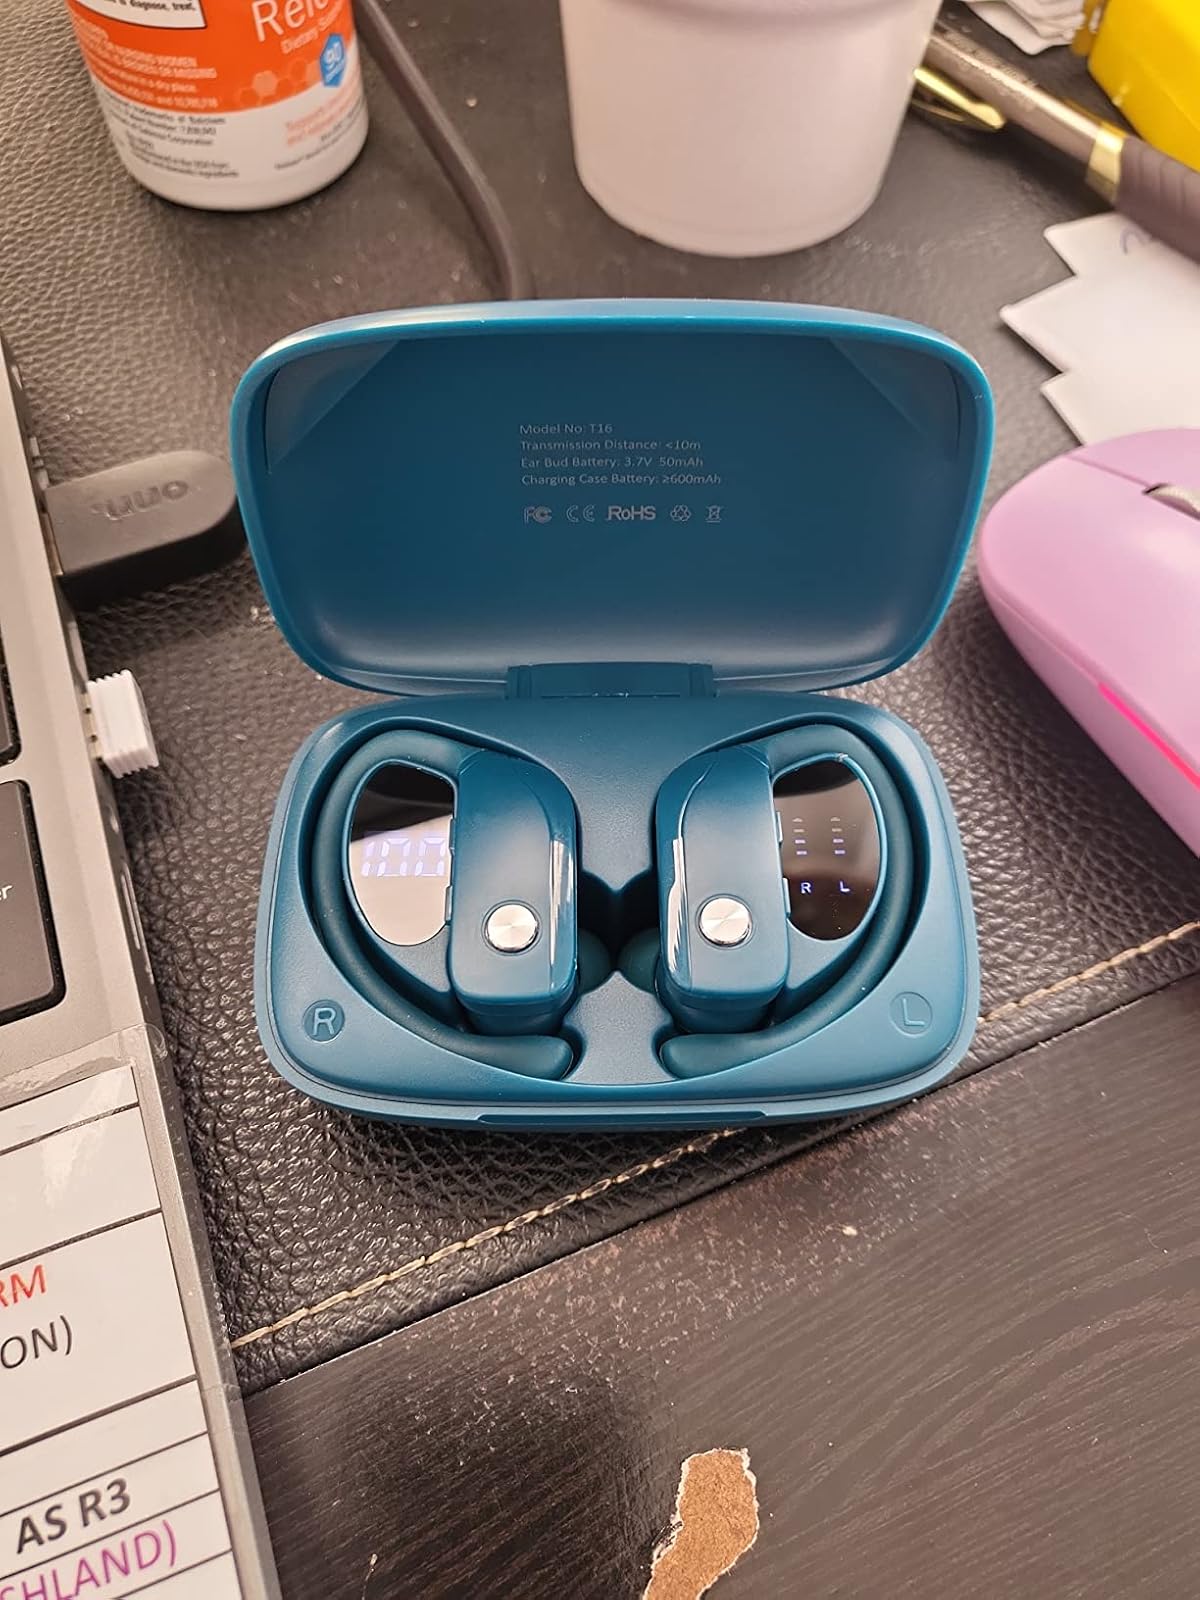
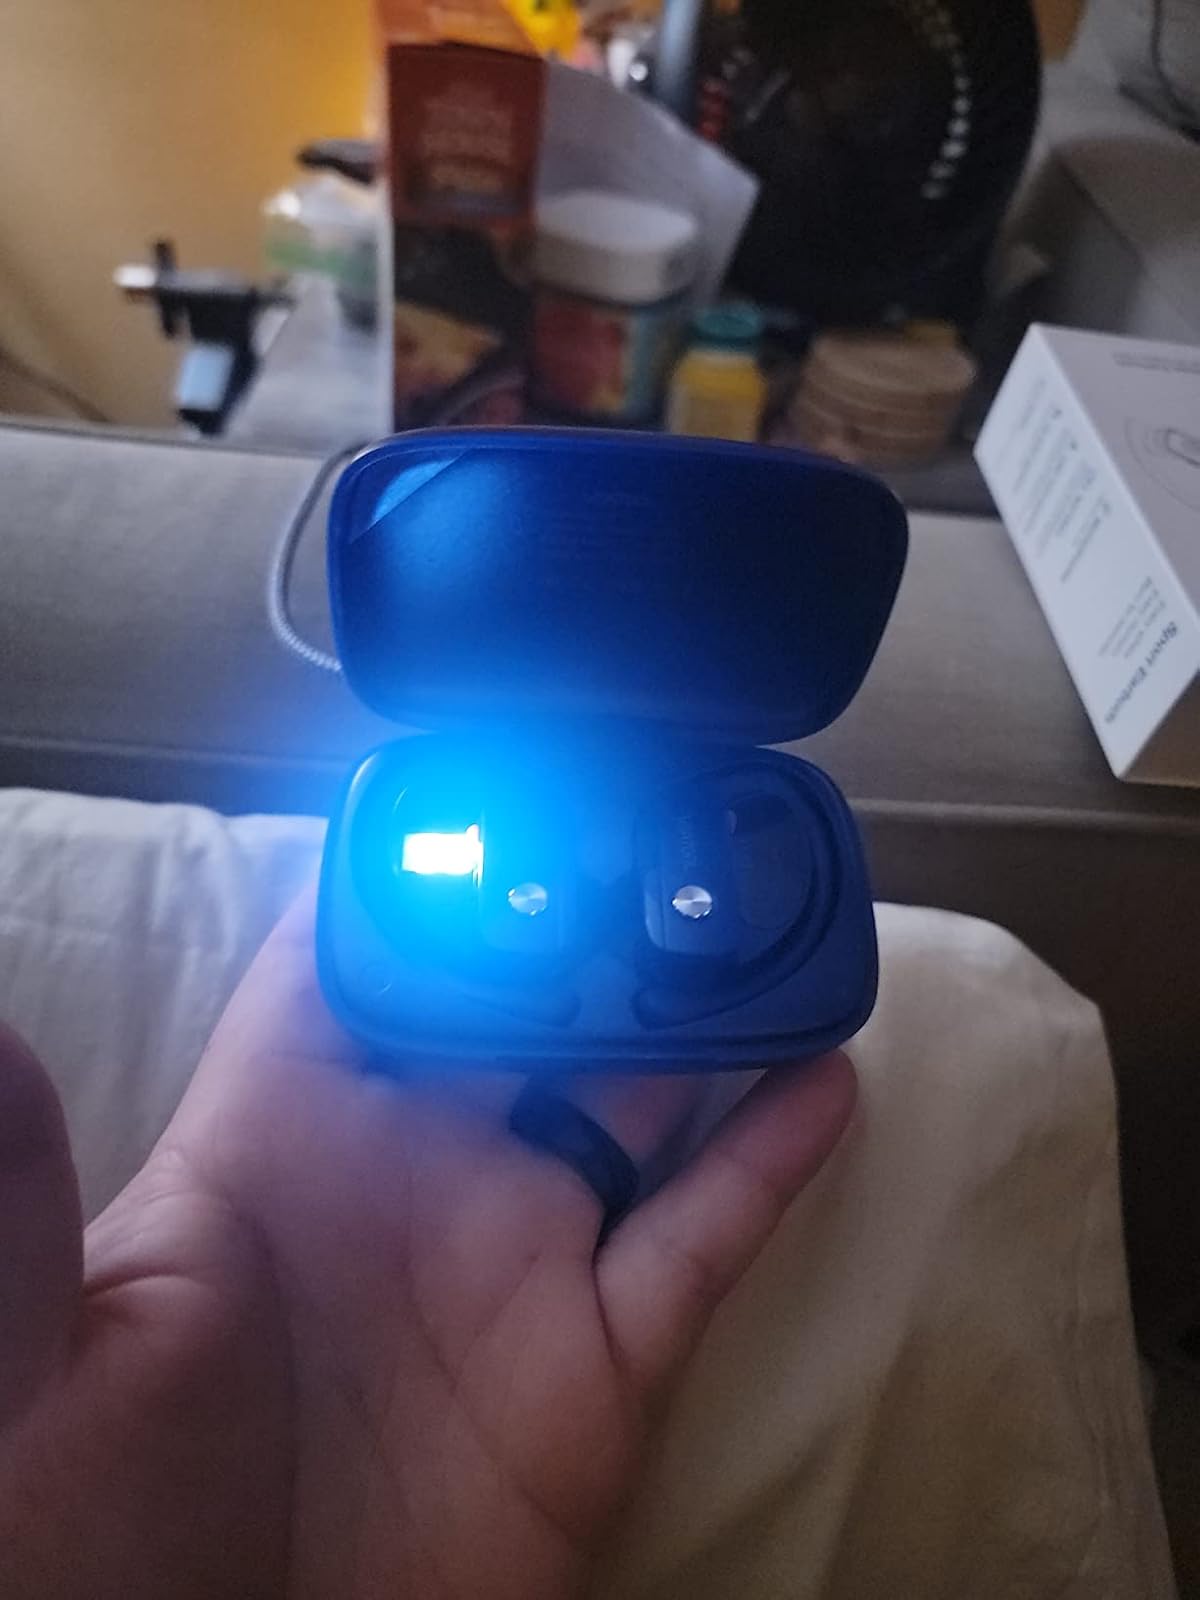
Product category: earbuds
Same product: no